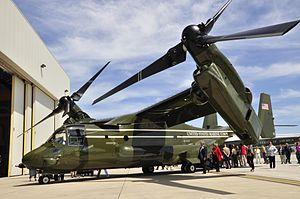
Le Marine Helicopter Squadron One est l'escadron du United States Marine Corps Aviation chargé du transport du président des États-Unis, du vice-président, des secrétaires à la Défense et à la Marine, des membres du cabinet présidentiel ou des personnalités étrangères. Il est directement subordonné au quartier-général de l'USMC et il relié au Bureau militaire de la Maison-Blanche.
Le Boeing/Bell V-22 Osprey est un appareil de transport hybride américain. Sa formule à rotors basculants lui permet de décoller et atterrir verticalement, comme un hélicoptère, et de voler comme un avion. C'est le premier appareil de ce type et de cette taille à être construit en série, malgré les controverses sur la sécurité soulevées lors de son développement.